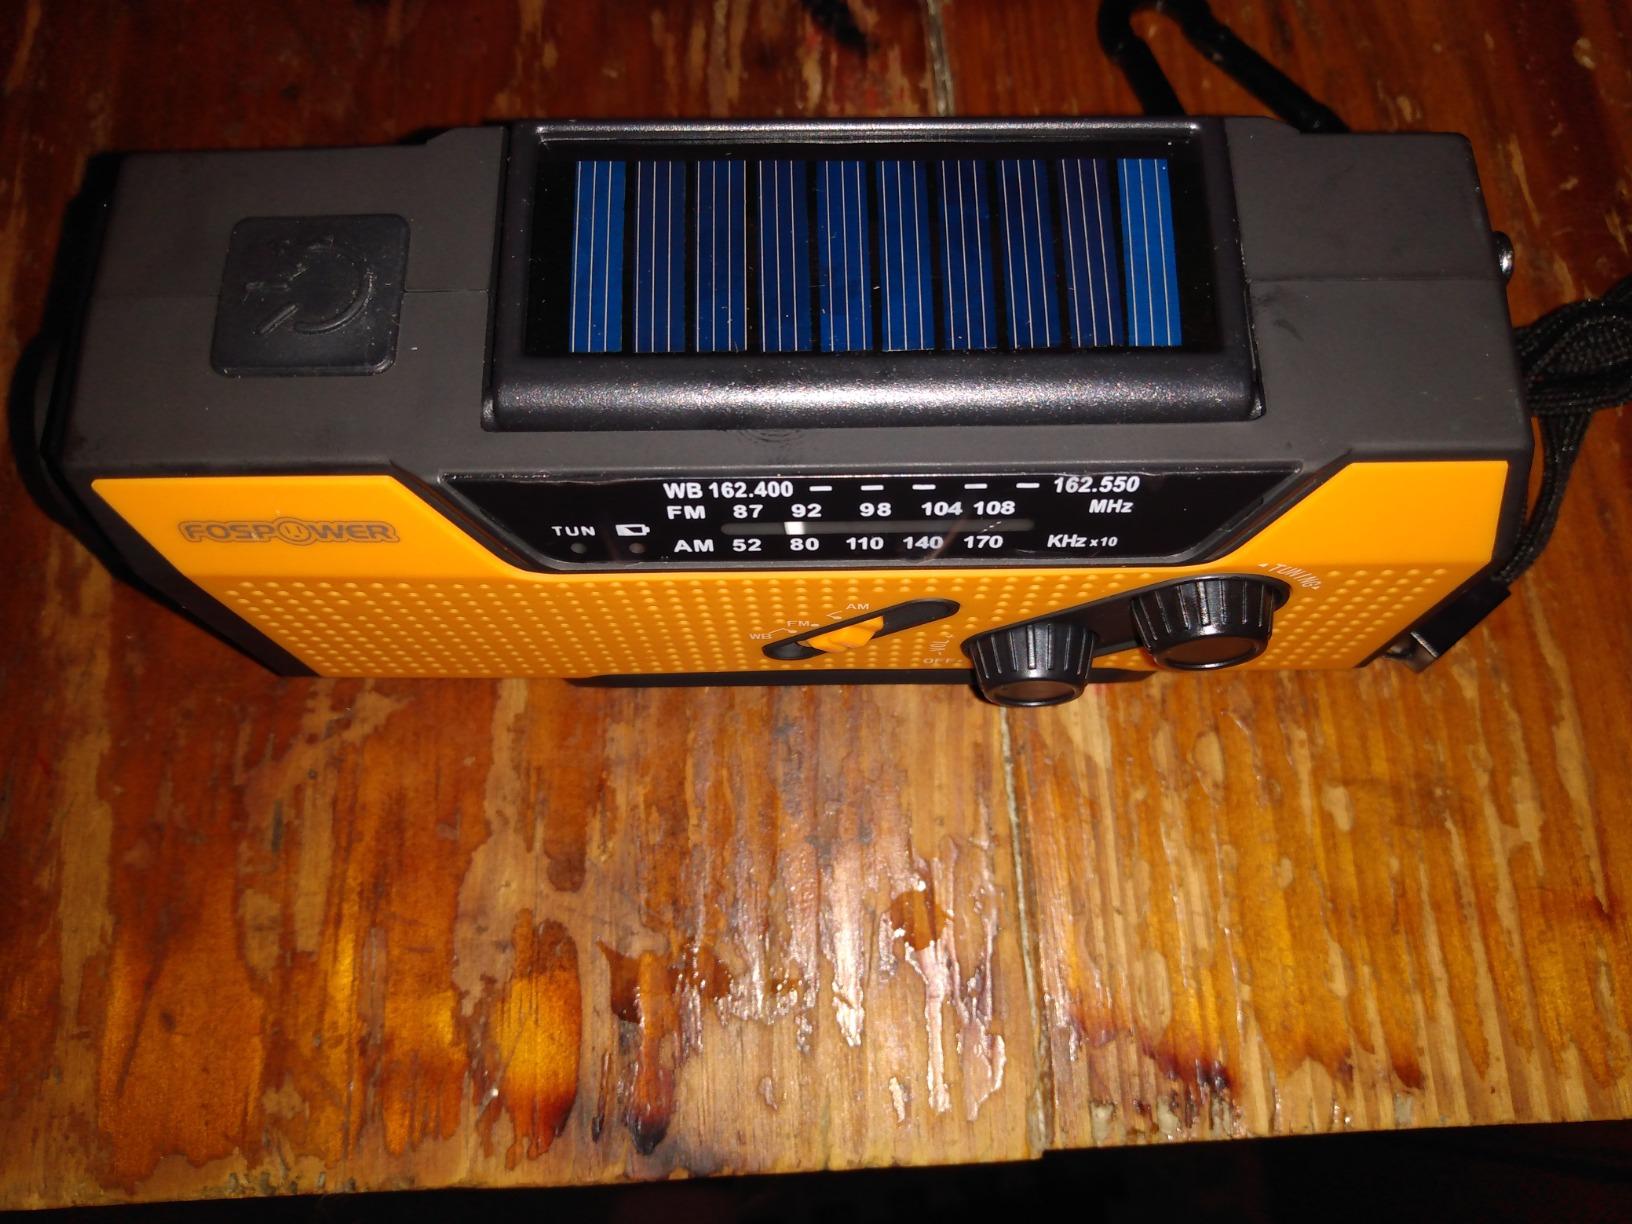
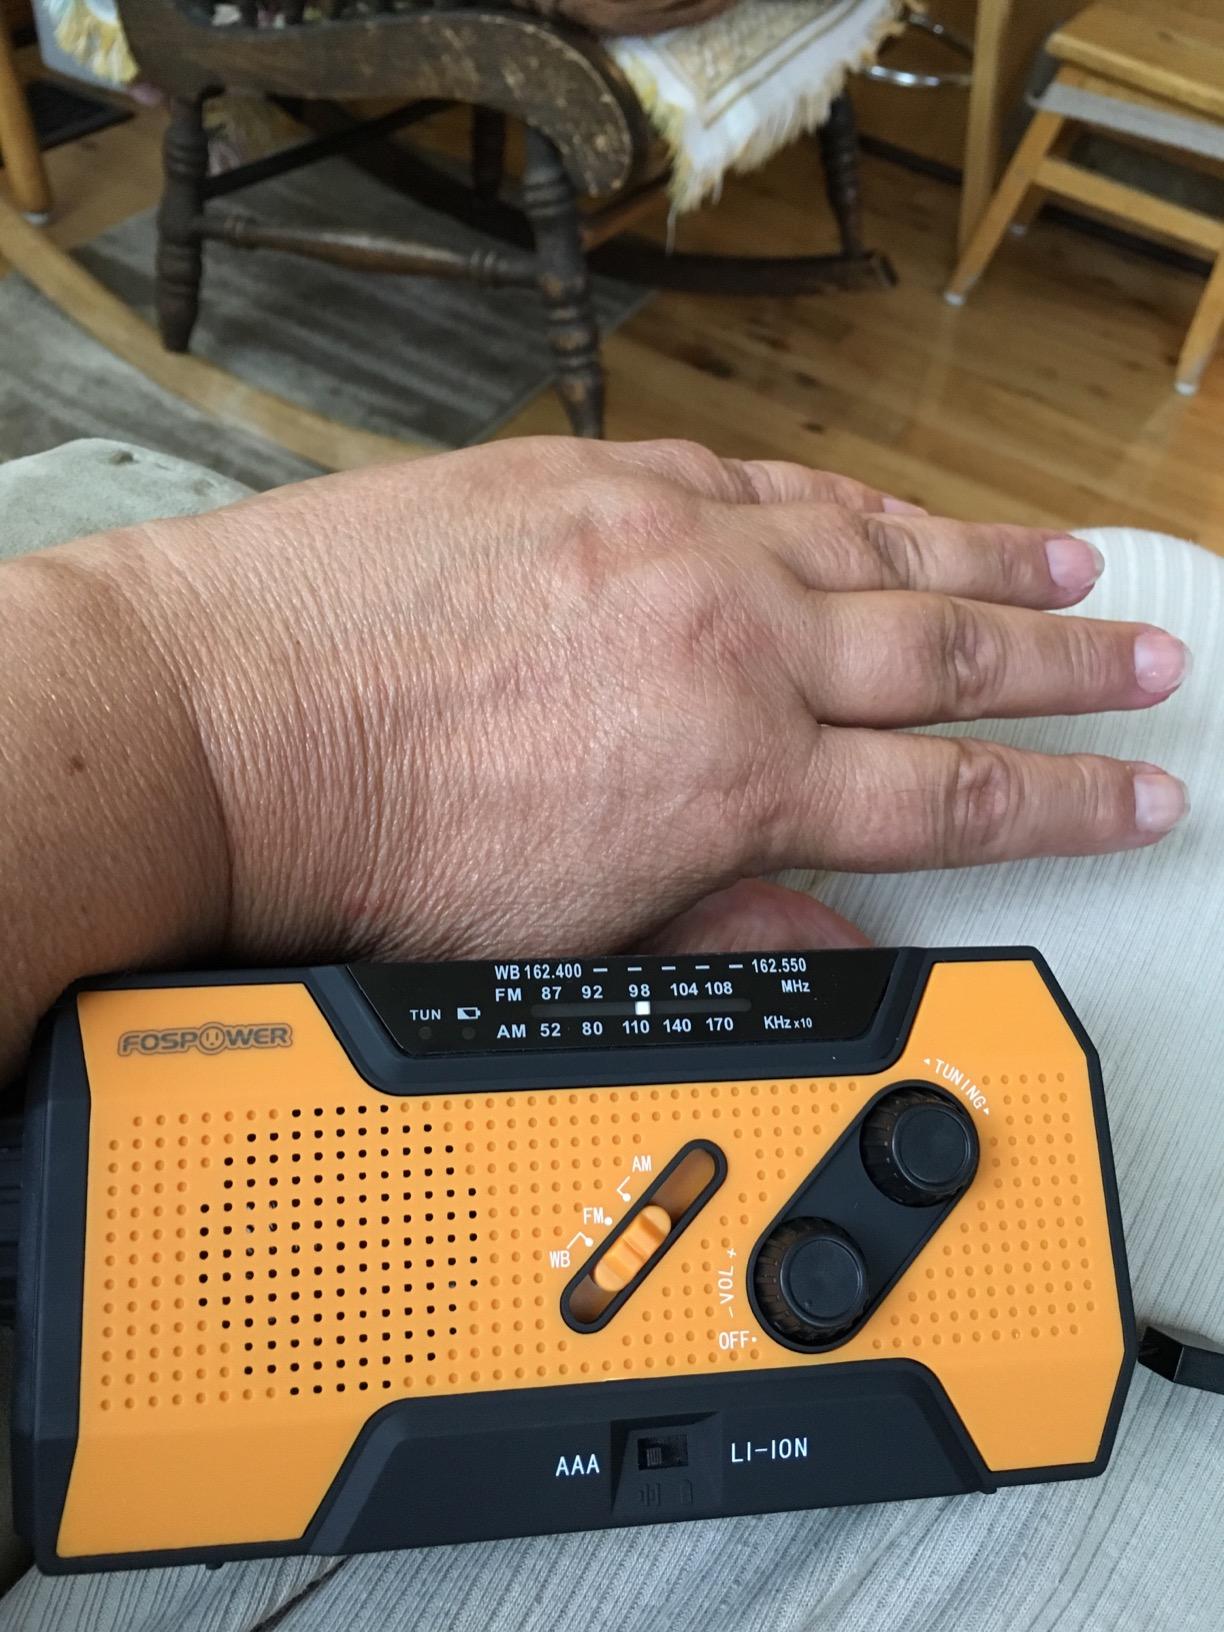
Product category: radio
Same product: yes